Dinner for Schmucks

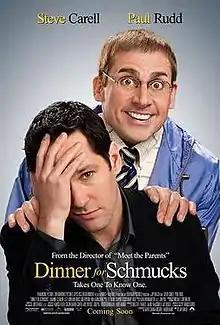
Theatrical release poster

Dinner for Schmucks is a 2010 American comedy film directed by Jay Roach and based on Francis Veber's 1998 French film "Le Dîner de Cons".